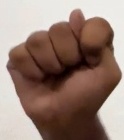
ASL sign: T